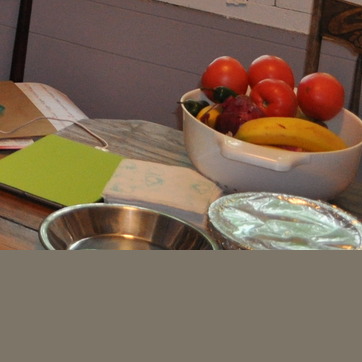
Material: paper